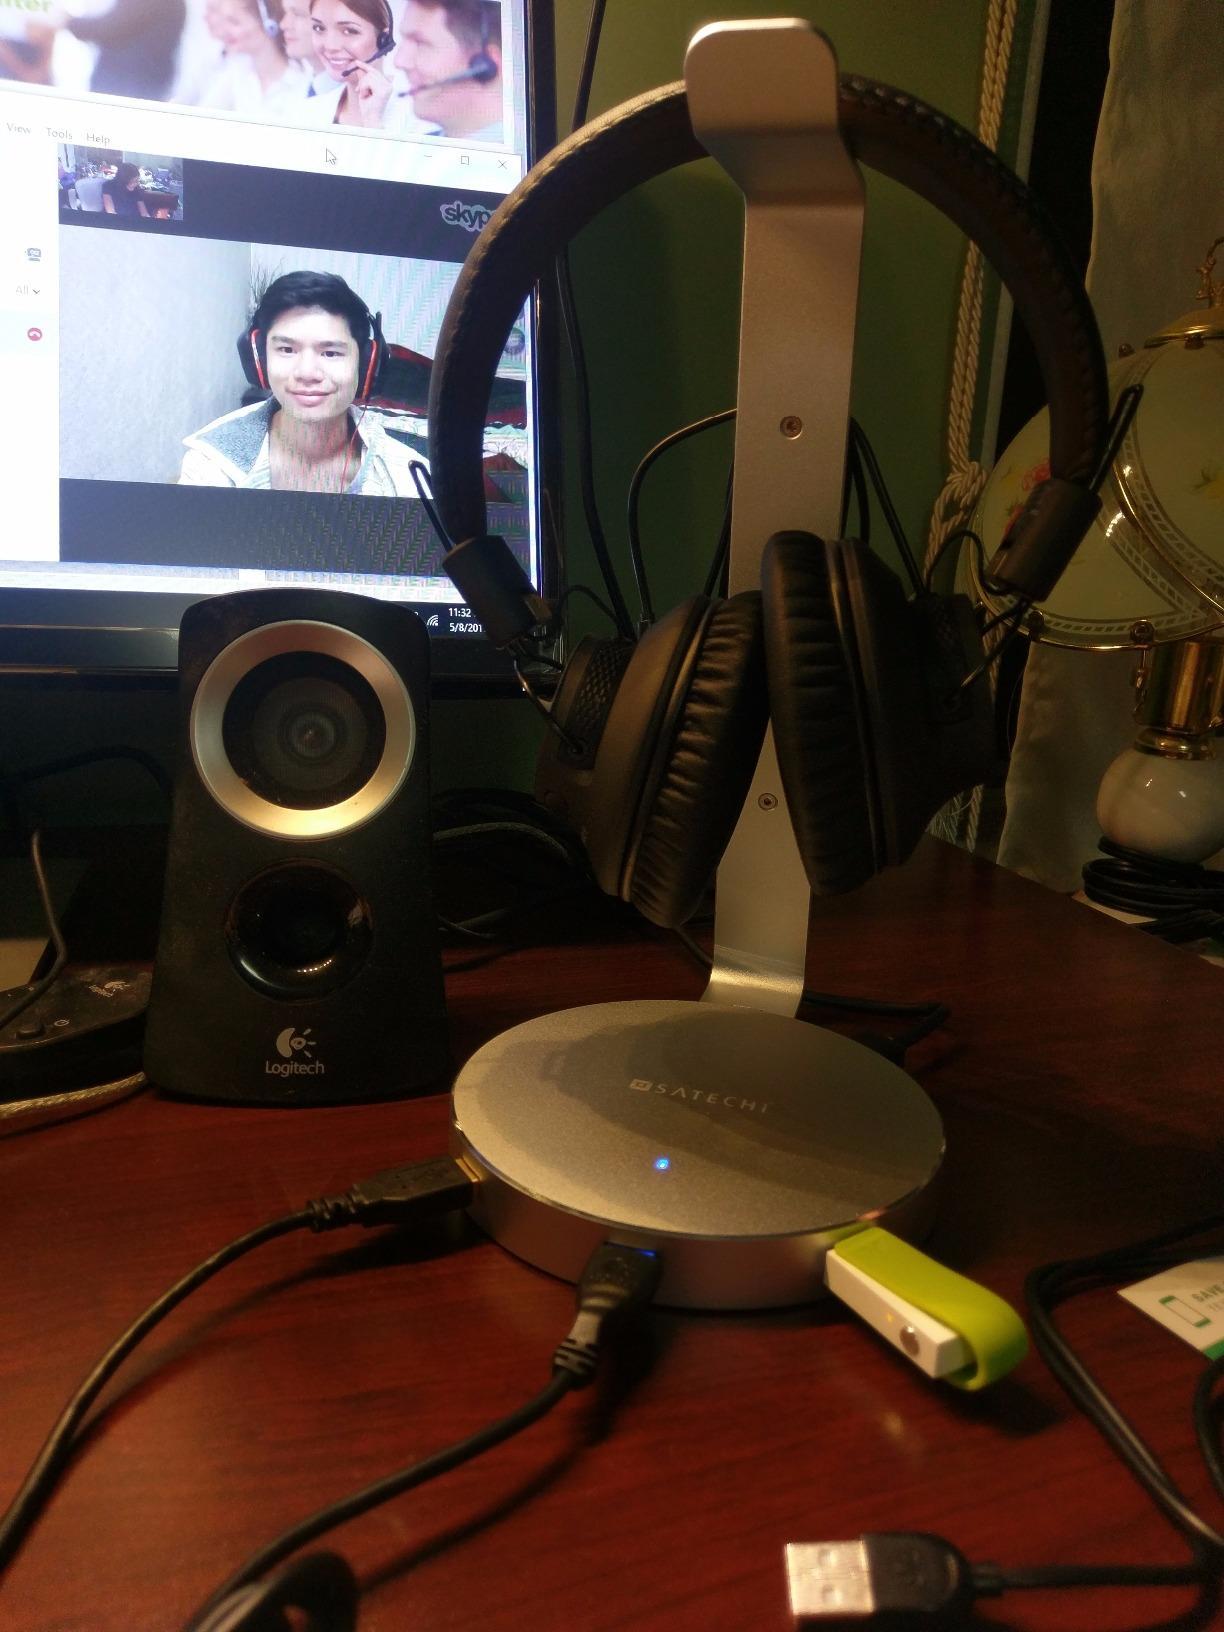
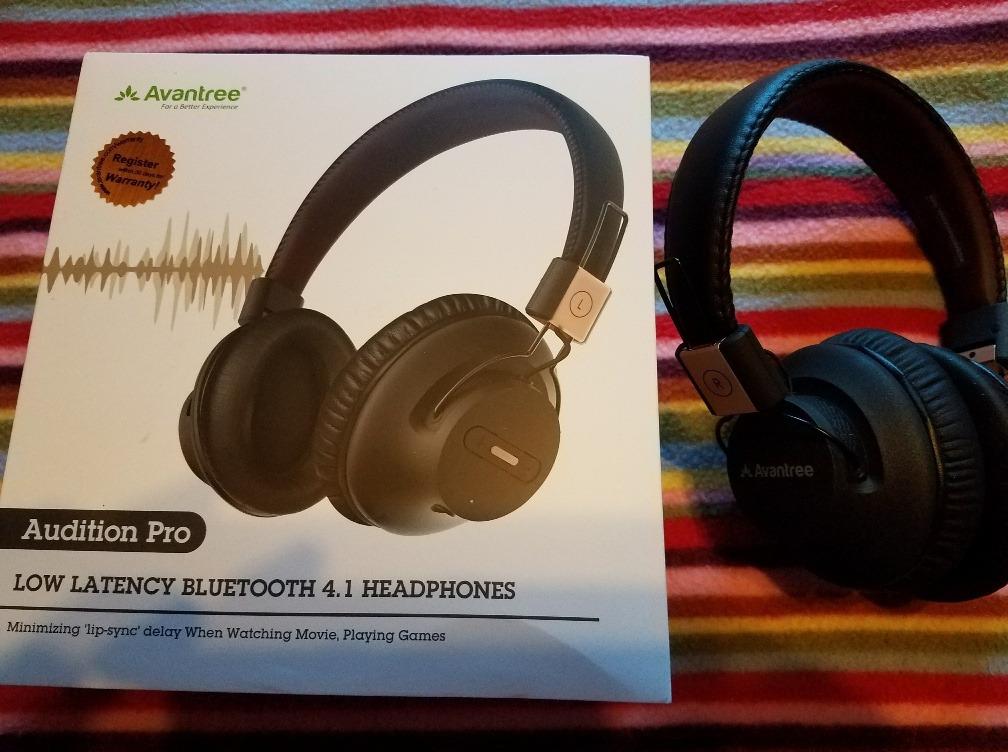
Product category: headphones
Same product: yes